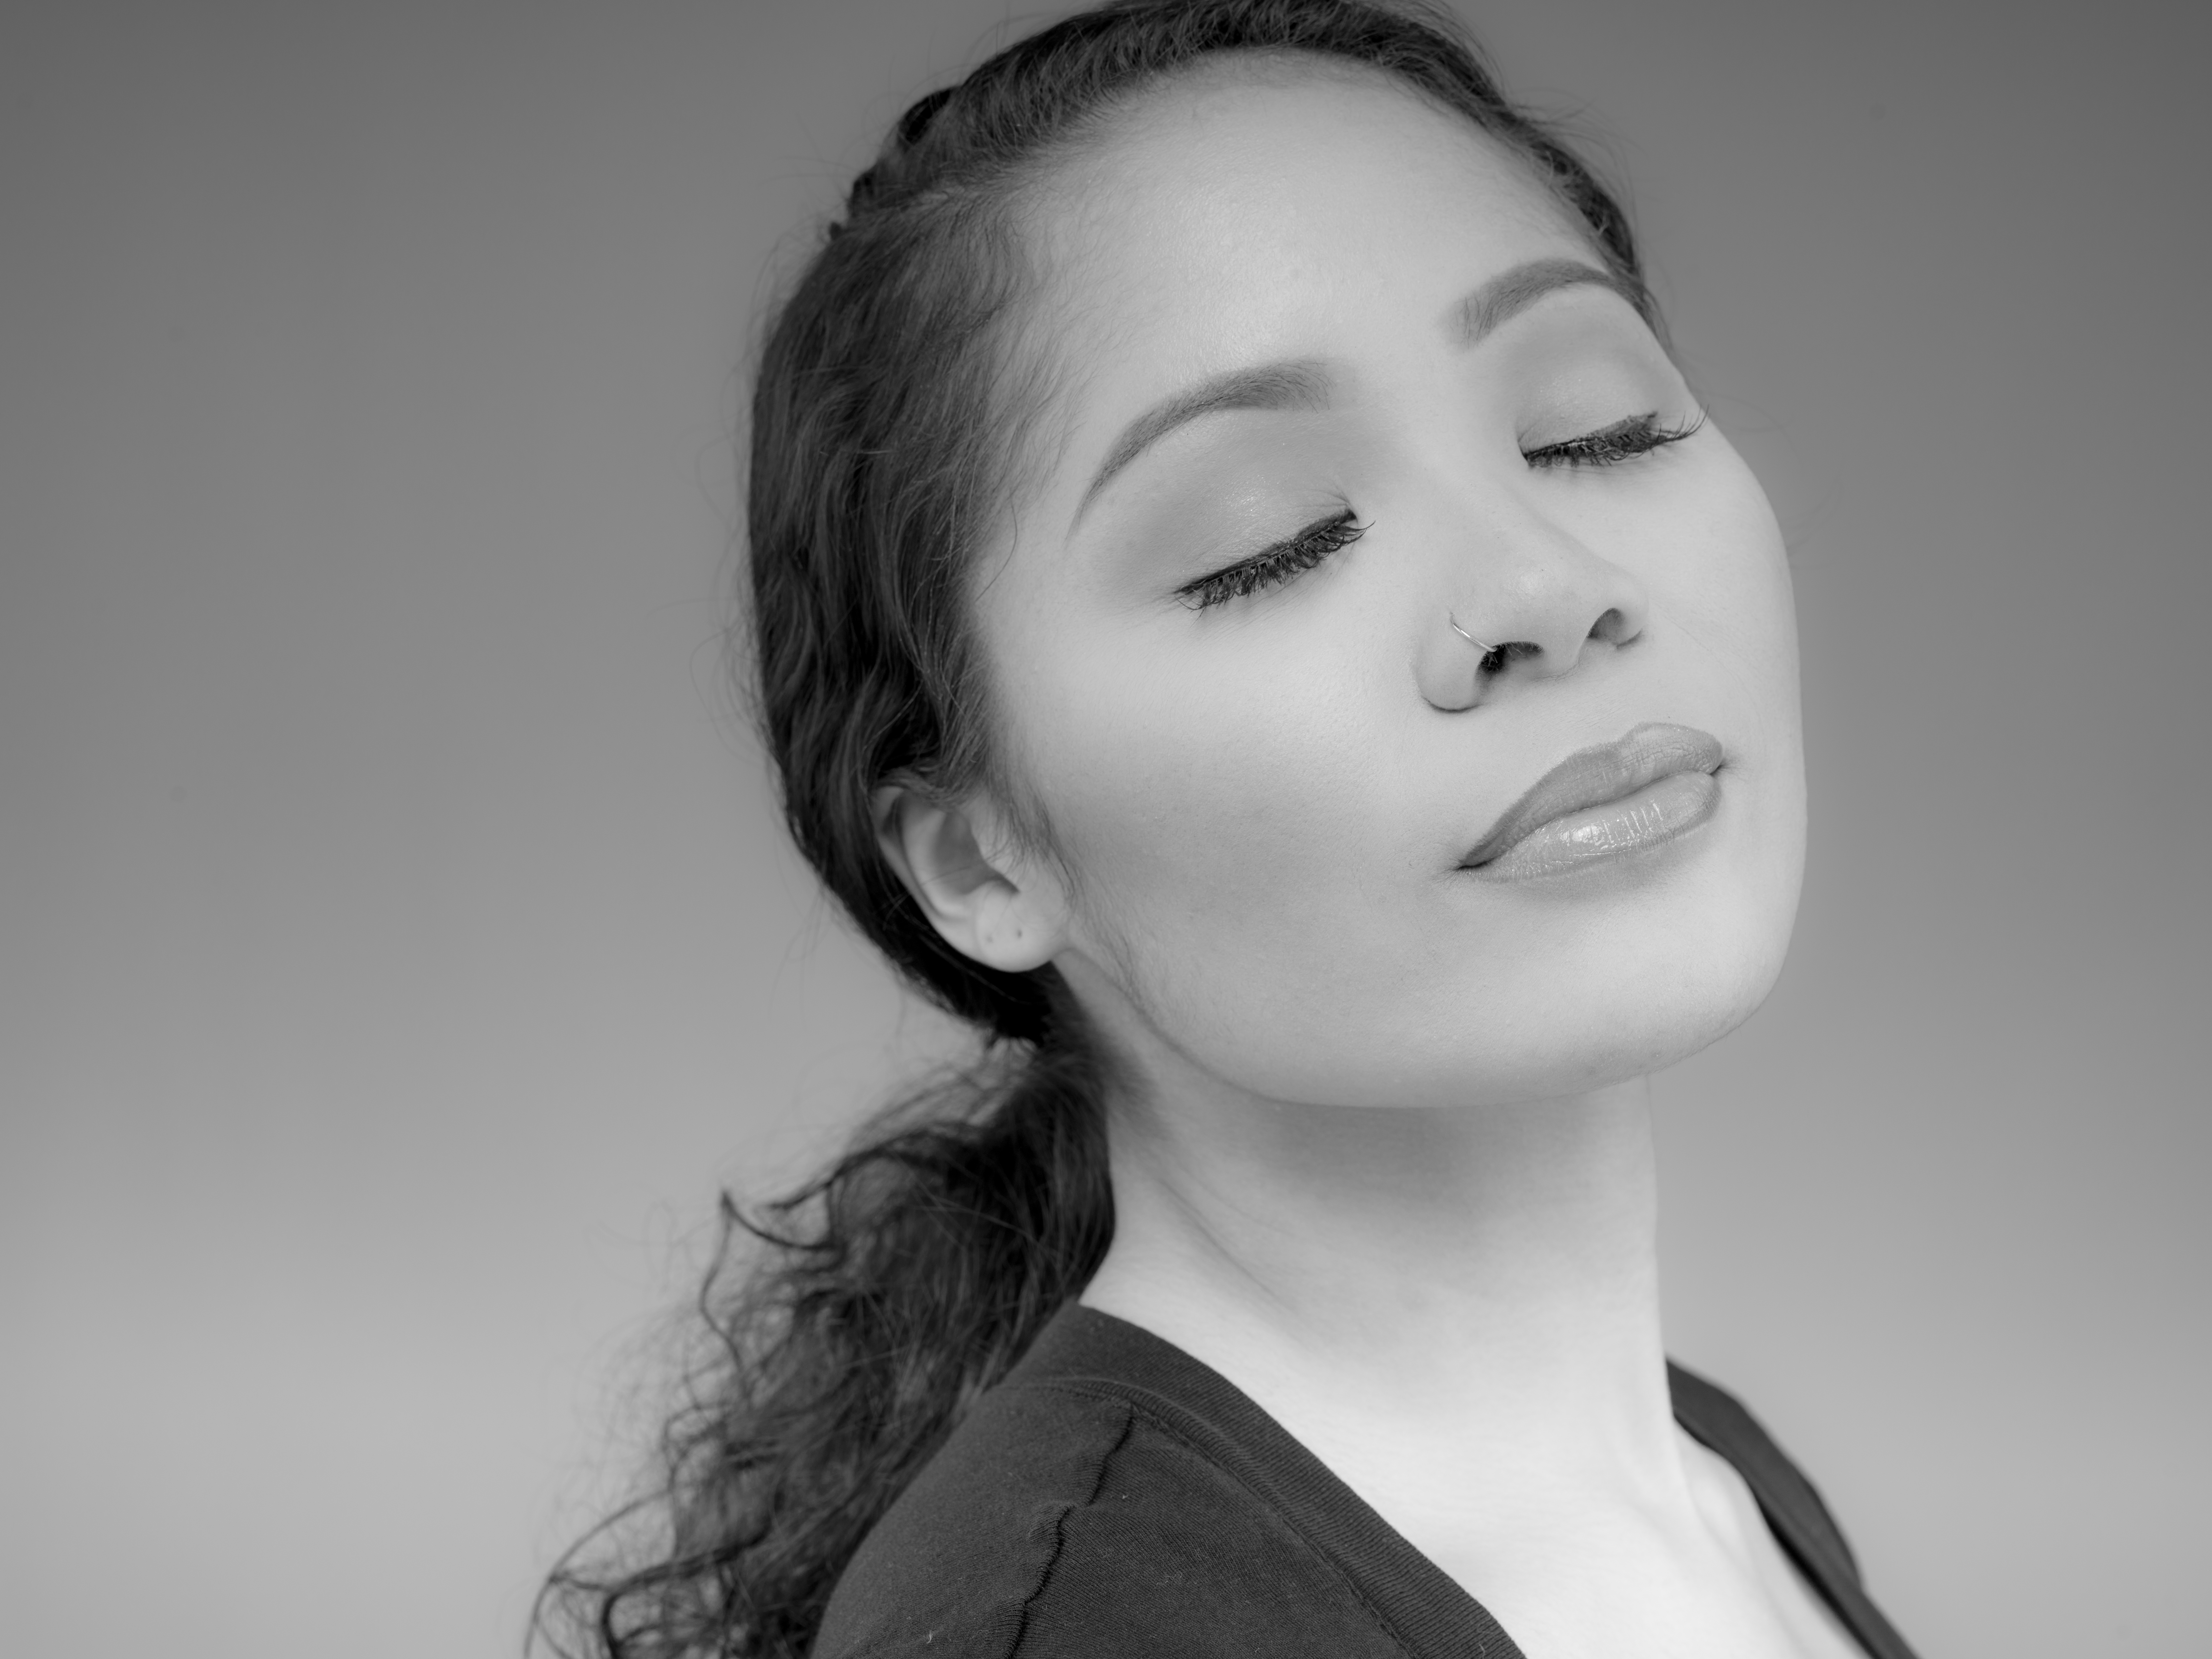
person, black and white, girl, woman, white, photography, portrait, model, serene, child, black, monochrome, lady, facial expression, lip, smile, close up, blackandwhite, face, nose, eye, head, skin, beauty, organ, emotion, 645z, priolite, beautifulwoman, beautifulblackwoman, beautifulasianwoman, photo shoot, monochrome photography, portrait photography